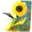
Label: sunflower